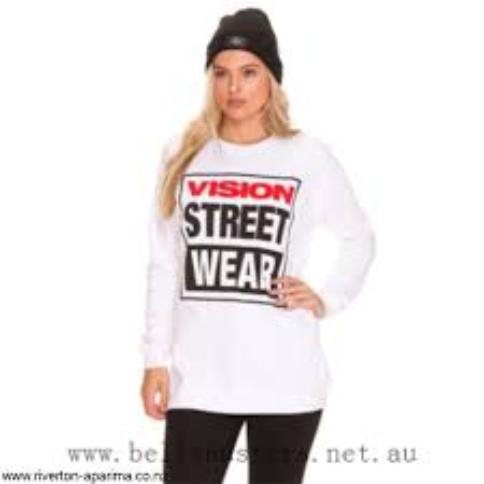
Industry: Clothes